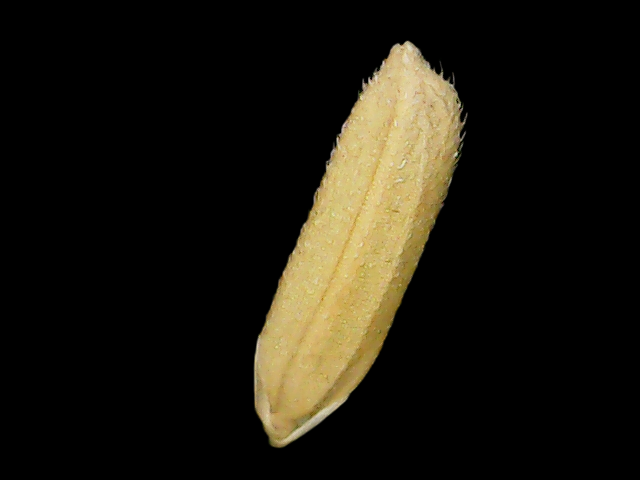
Rice variety: Binadhan16